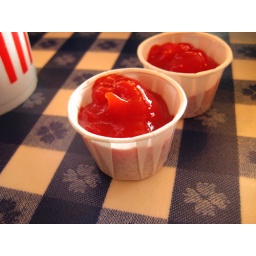
Ketchup always tastes better to me in these little wax paper cups than in plastic packets...